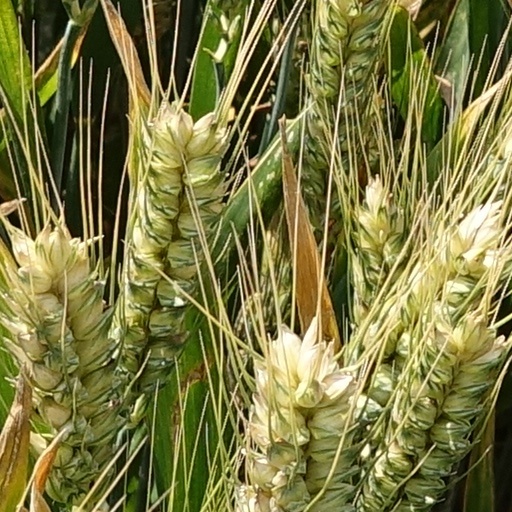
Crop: wheat